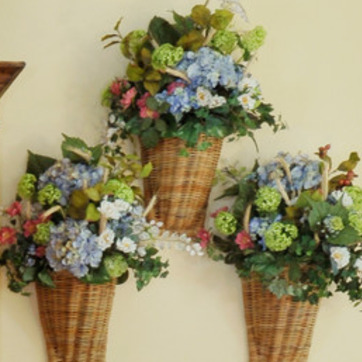
Material: other